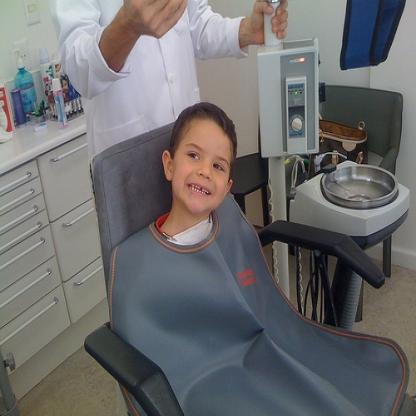
Scene: Indoor